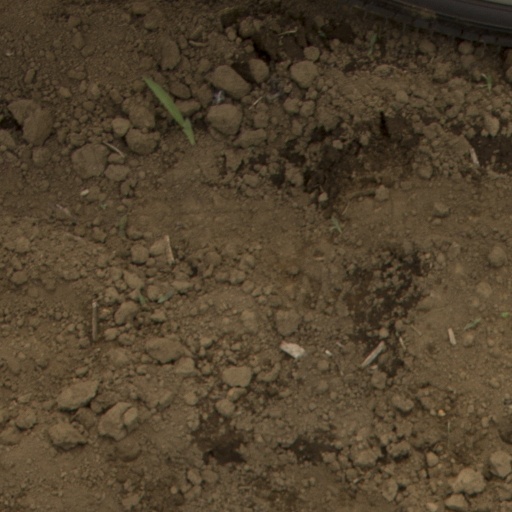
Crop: Jerusalem artichoke